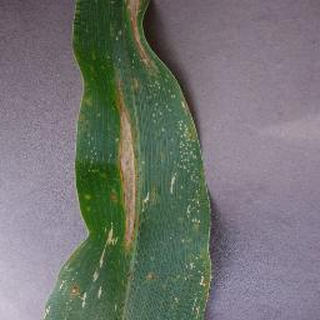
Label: corn_northern_leaf_blight